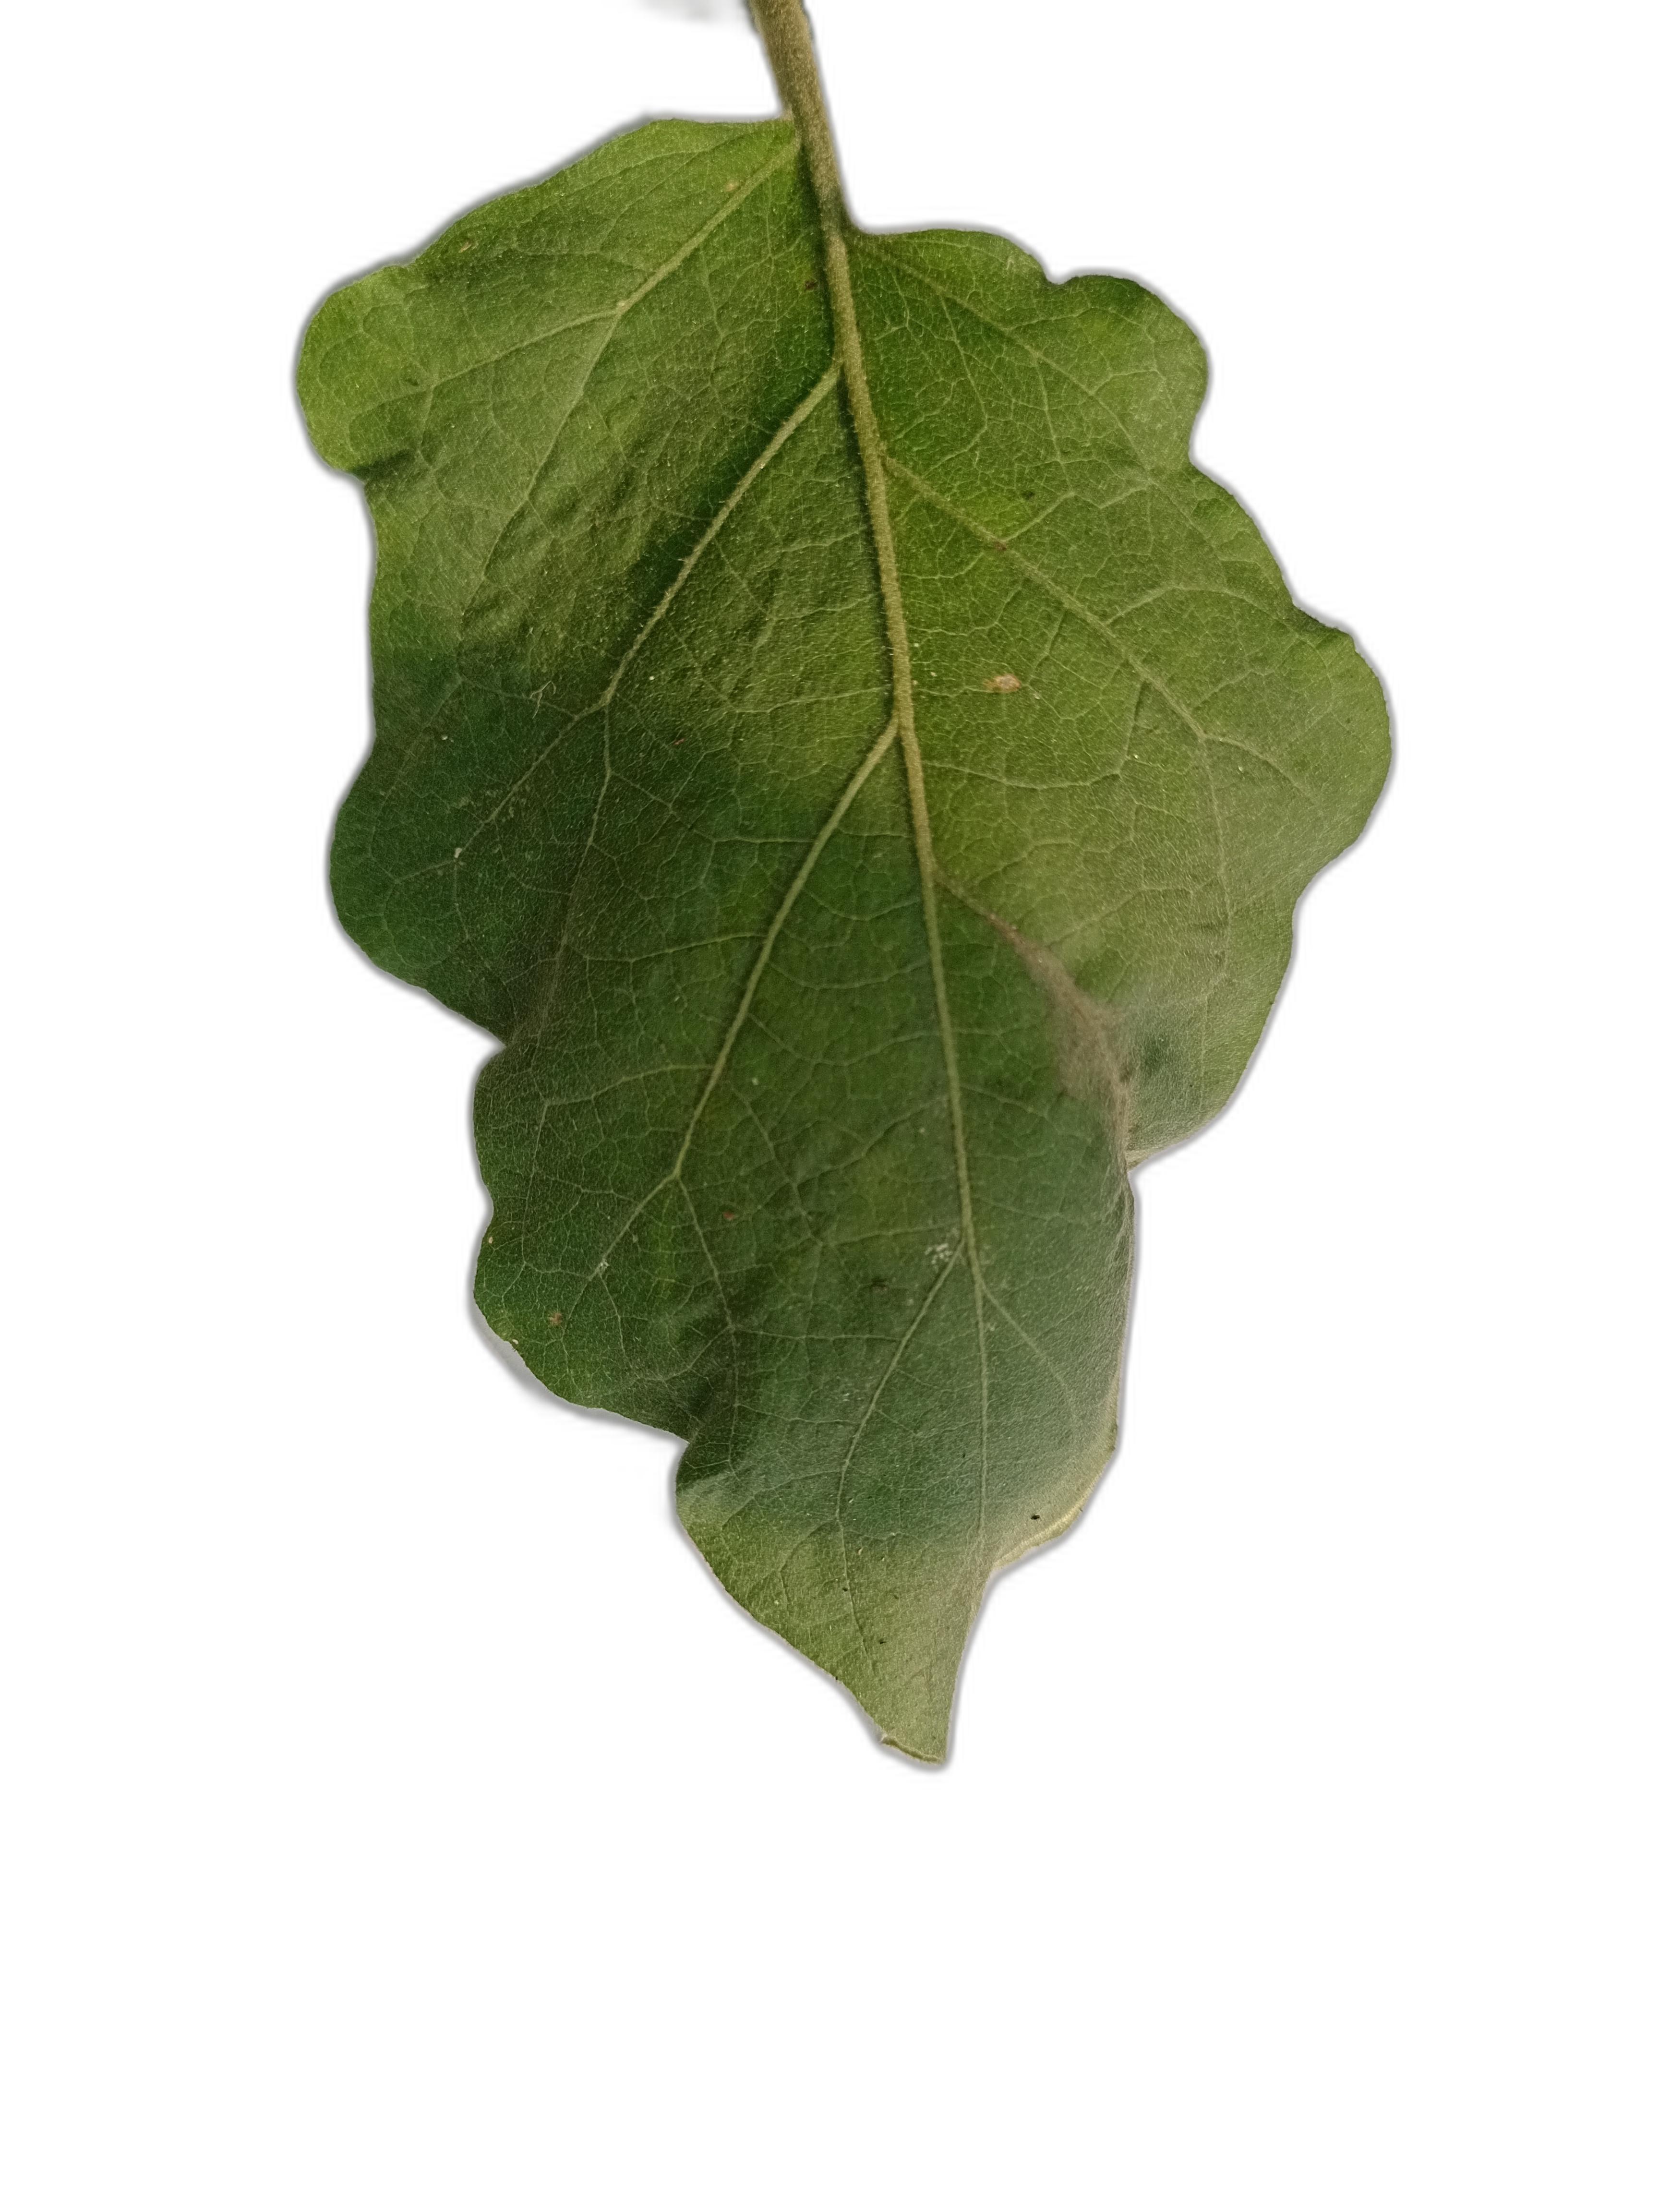
Label: Healthy Leaf